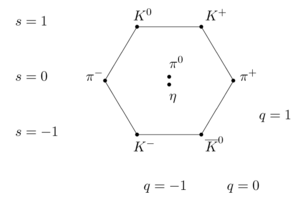
En physique, la voie octuple est le nom donné dans les années 1960 par le physicien américain Murray Gell-Mann à sa théorie organisant les baryons et mésons. Cette théorie fut également proposée par le physicien israélien Yuval Ne'eman.